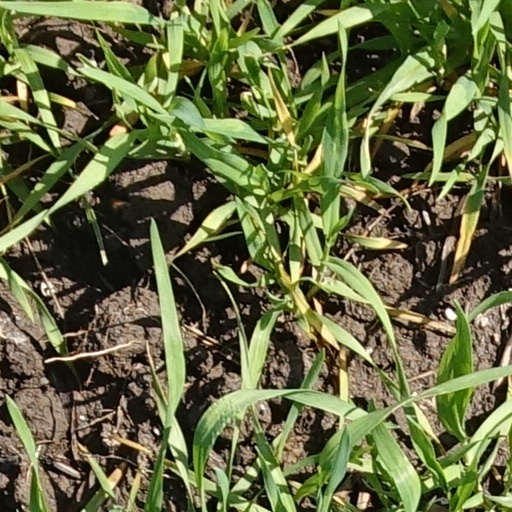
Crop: wheat